Oz and James Drink to Britain

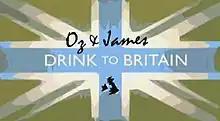

Oz and James Drink to Britain is a BBC television series in which wine writer Oz Clarke and motor journalist James May travel through Britain and Ireland to discover the array of available alcoholic drinks. The series is a sequel to "Oz and James's Big Wine Adventure", and followed the same format, with the established dynamic between Clarke and May of bickering and bantering while drinking alcohol. The chosen vehicle of this series is a 1982 Rolls-Royce Corniche convertible.